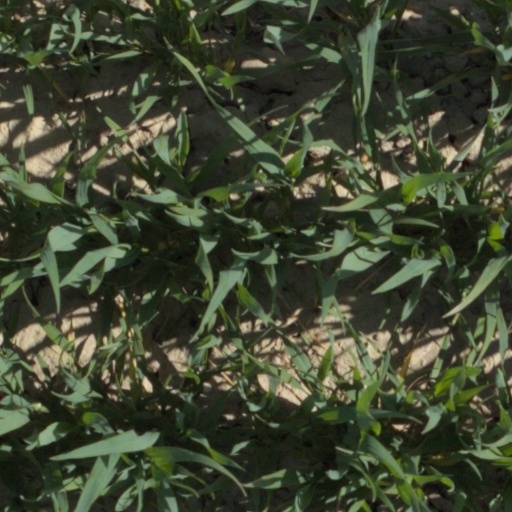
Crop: wheat